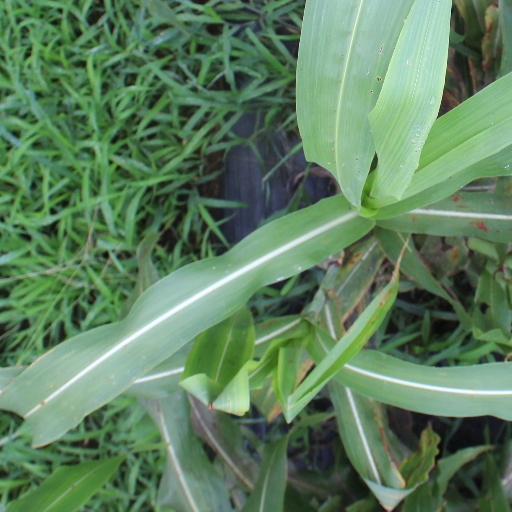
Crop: sorghum